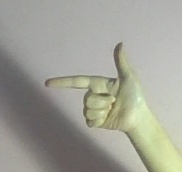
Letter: yaa